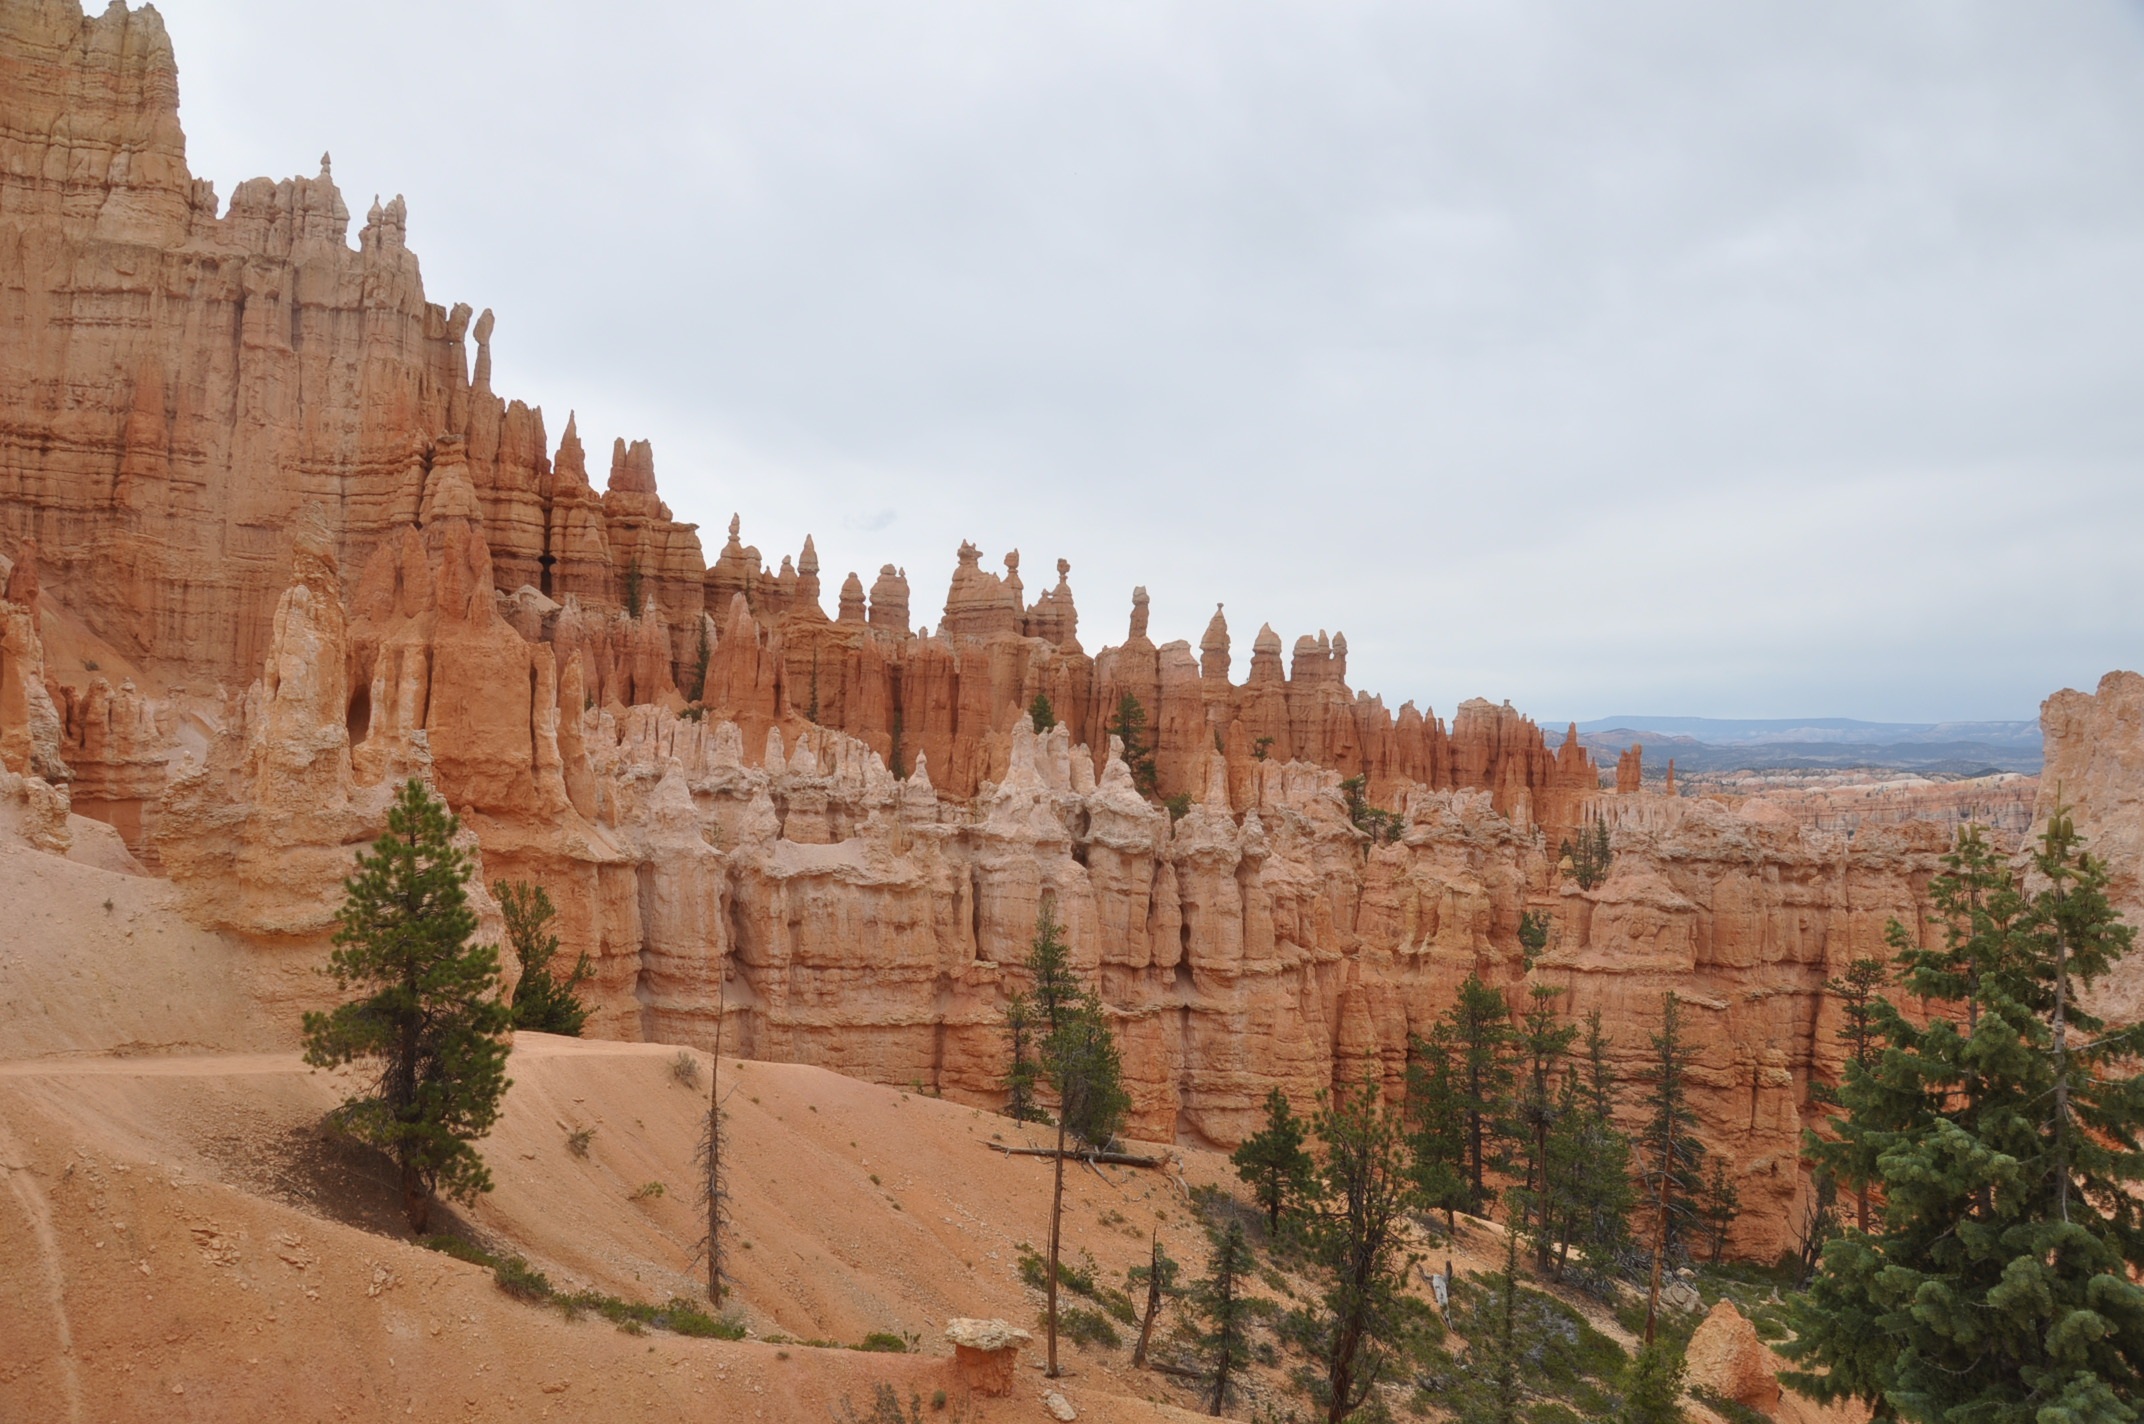
landscape, nature, rock, wilderness, mountain, desert, barren, valley, formation, cliff, arch, journey, rugged, canyon, terrain, west, geology, badlands, wadi, landform, expanse, geographical feature